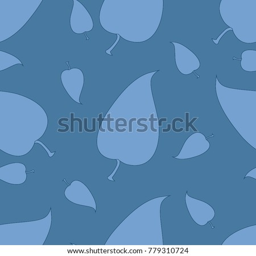
seamless pattern with blue leaves and flowers on a blue background